Gustaf David Hamilton

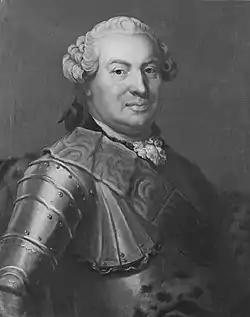
Gustaf David Hamilton

Gustaf David Hamilton (29 January 1699 – 29 December 1788) was a Swedish count and soldier. He was born in 1699 in Barsebäck, Malmöhus County, Sweden. He left Sweden in 1718-1720 to educate himself in warfare in France. In 1720 he became a captain and in 1740 he became a lieutenant colonel, both during French service. In 1741 he returned to Sweden and made a series of career progressions. In 1741 he became a colonel, in 1747 a major general and in 1755 lieutenant general. He was also named a count in 1751, and in 1765 he gained the right to the title field marshal. In 1778 he was made a Lord of the Realm. He was also politically active in the Hats.